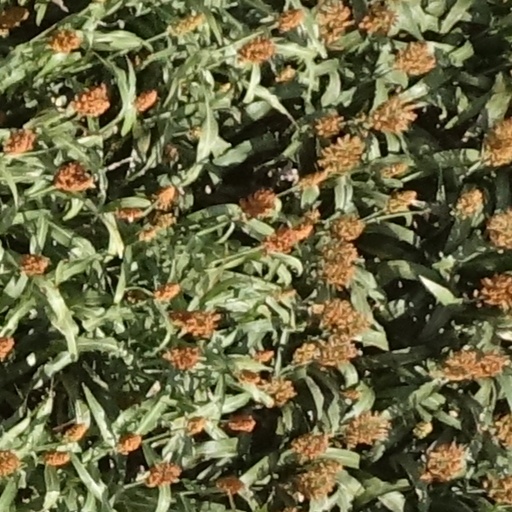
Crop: sorghum